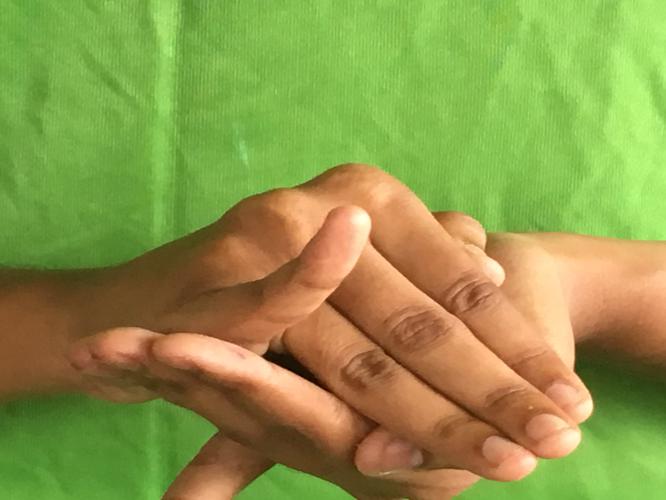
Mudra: Kurma
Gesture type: double_hand